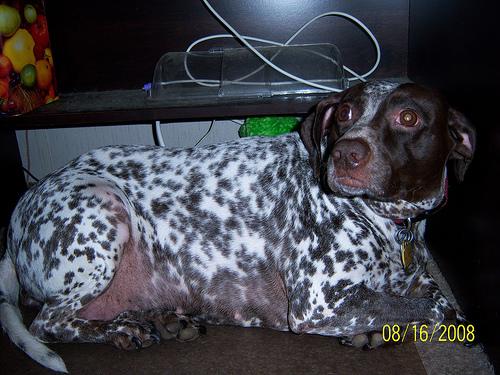
Breed: german shorthaired